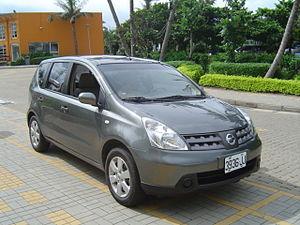
La Nissan Livina est une automobile construite en Chine par Nissan. C'est une petite familiale, entre le break et le monospace, dont l'apparence est assez proche de celle de la première génération de Nissan Note. L'empattement est d'ailleurs commun. Les différences esthétiques sont toutefois nombreuses. La Lavina est en outre plus longue et l'habitacle diffère totalement, jusqu'à la planche de bord, spécifique à chacun des deux modèles.